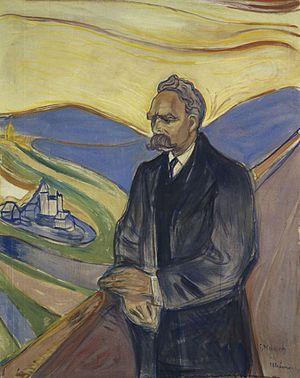
Dans le contexte de la mécanique, la force est le principe physique ou métaphysique en vertu duquel un corps est capable d'effectuer des changements, en particulier des mouvements ou des modifications du mouvement. Dans la tradition romantique, la force est un principe qui régit tous les phénomènes en tant que manifestations de la vie.